Stanisław Gudowski

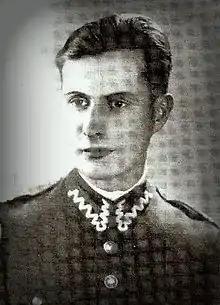
Stanisław Gudowski

Stanisław Gudowski (4 June 1918, Vilnius – 26 May 2011) was one of the tank commanders of General Maczek's 1st Armoured Division. He took part in the Normandy campaign (Operation Overlord), the Falaise-Chambois operation as well as the French, Dutch and Belgian campaigns and was awarded the Cross of Valour (Poland). In later years, he served his local community as Chairman of the Croydon branch of the Association of Polish Combatants in Great Britain. He died in London in 2011.